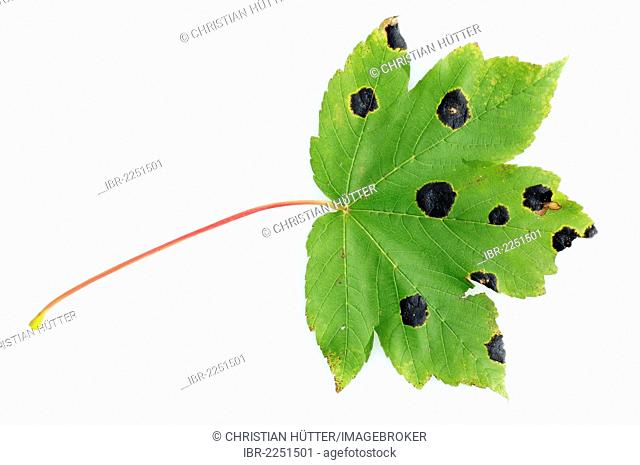
Plant: Maple
Disease: maple tar spot